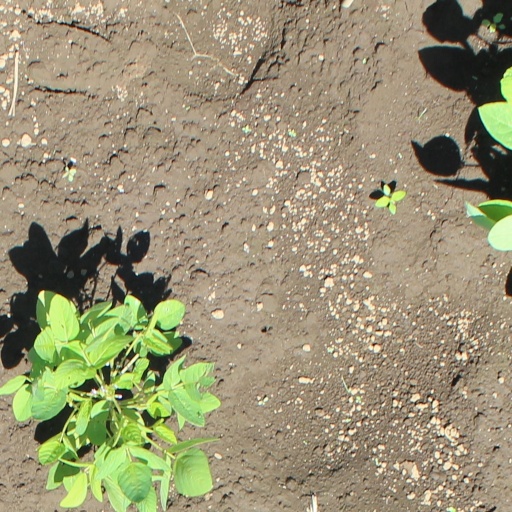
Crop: soybean